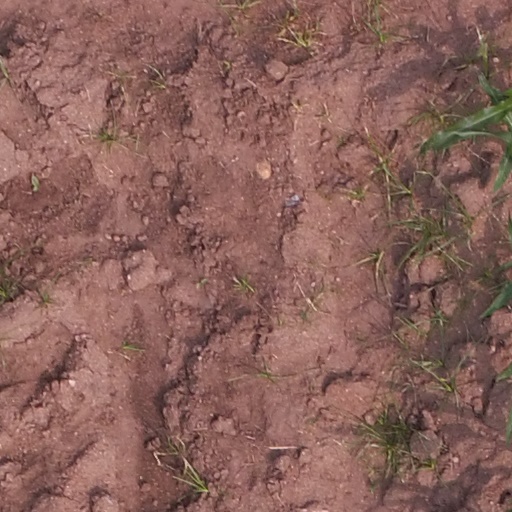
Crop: maize; corn